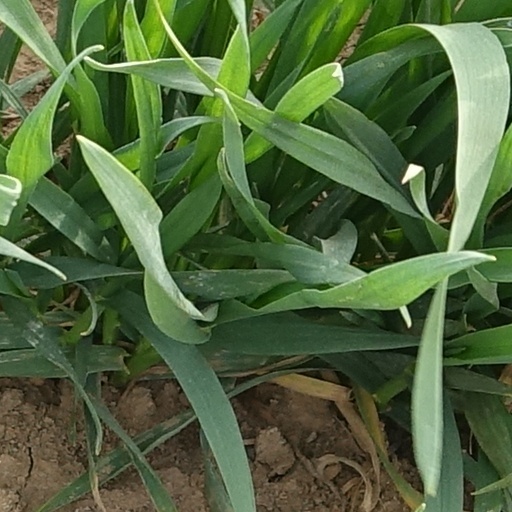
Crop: wheat